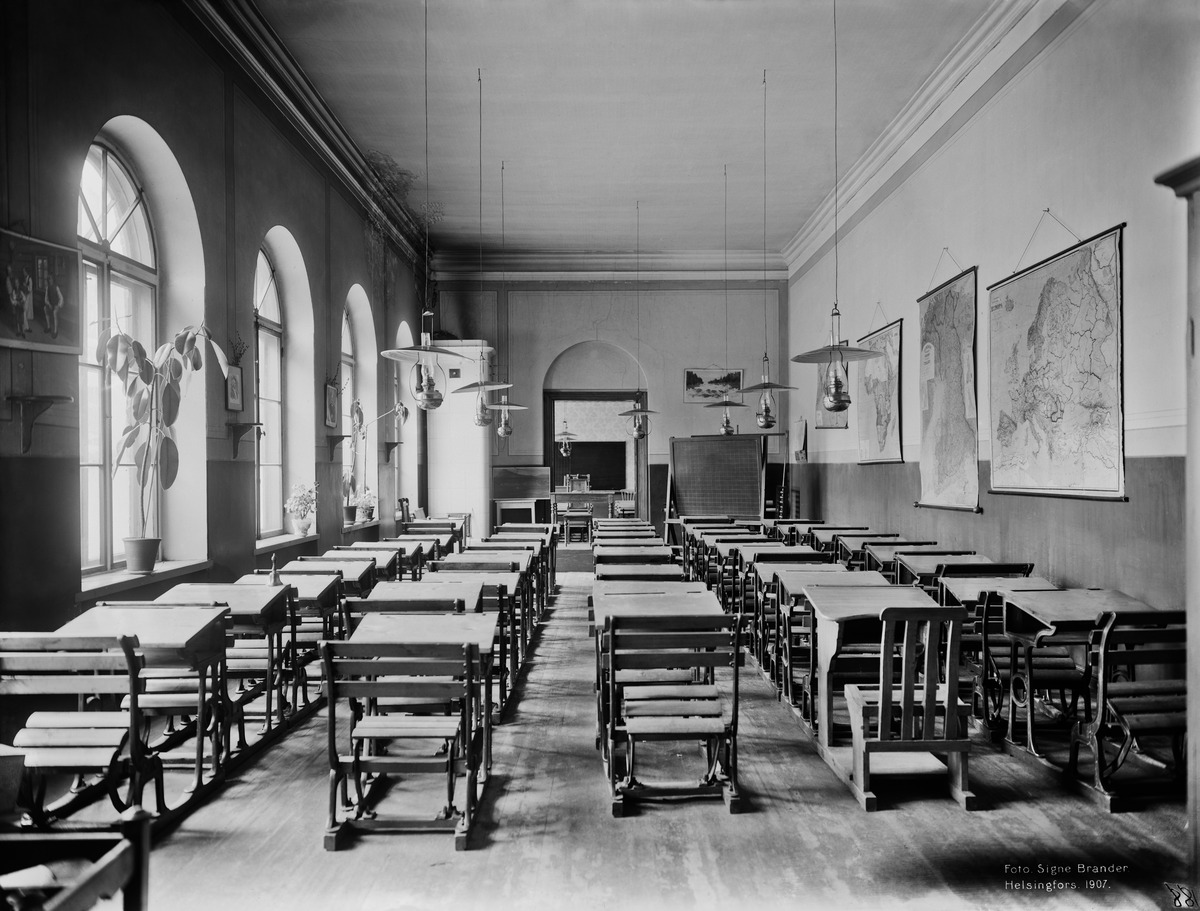
Sedmigradskyn pientenlastenkoulu, Mariankatu 24
sisällön kuvaus: Sedmigradskyn pientenlastenkoulu, Mariankatu 24. Luokkahuone mustavalkoinen
Kuvaaja: Brander, Signe, valokuvaaja
Ajankohta: kuvausaika 1907
Paikka: Suomi, Uusimaa, Helsinki, Kruununhaka Helsinki, Mariankatu 24
Aiheet: Sedmigradskys småbarnsskola - Sedmigradskyn pientenlastenkoulu, koulurakennukset, valaistus sisävalaistus